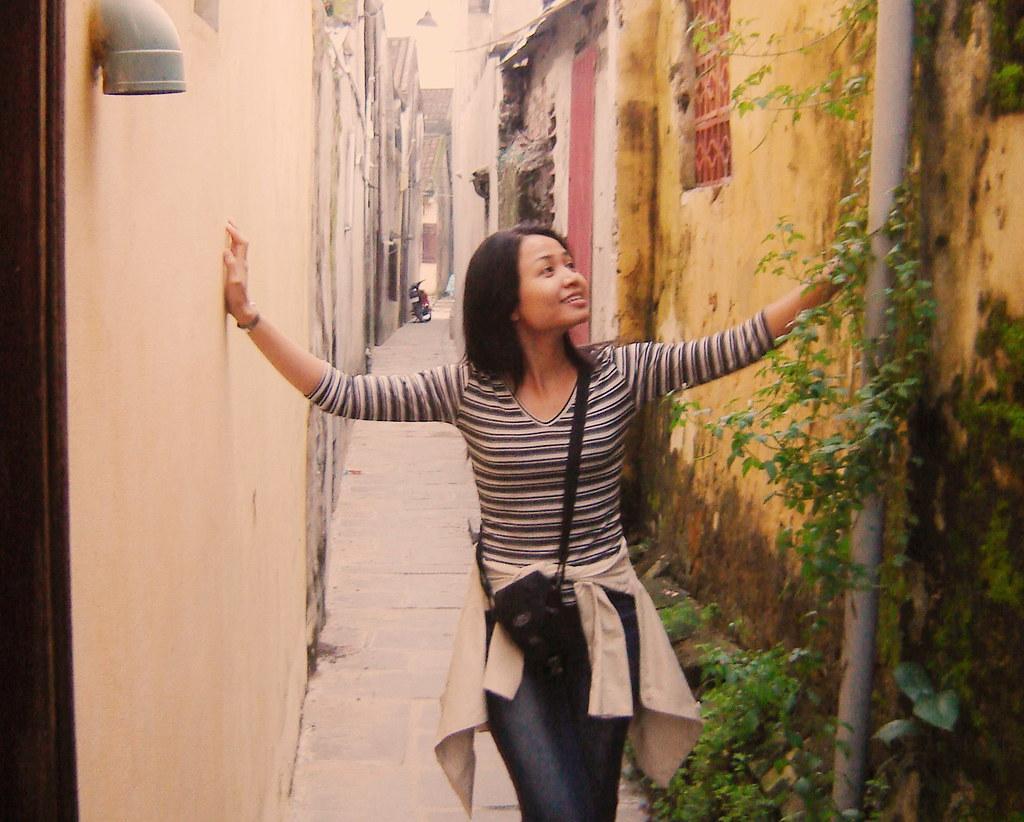
ở trong con hẻm có sự xuất hiện của một người phụ nữ